Bela Padilla

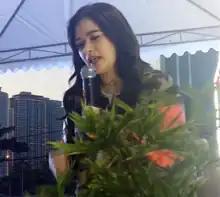
Padilla performing at MMDA Anniversary in 2016

Krista Elyse Hidalgo Sullivan (born May 3, 1991), better known by her stage name Bela Padilla, is a Filipino actress, host, singer, writer, and director.